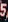
Number: 5